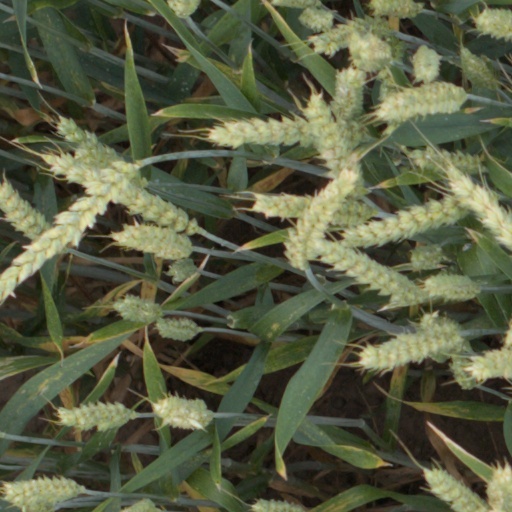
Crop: wheat